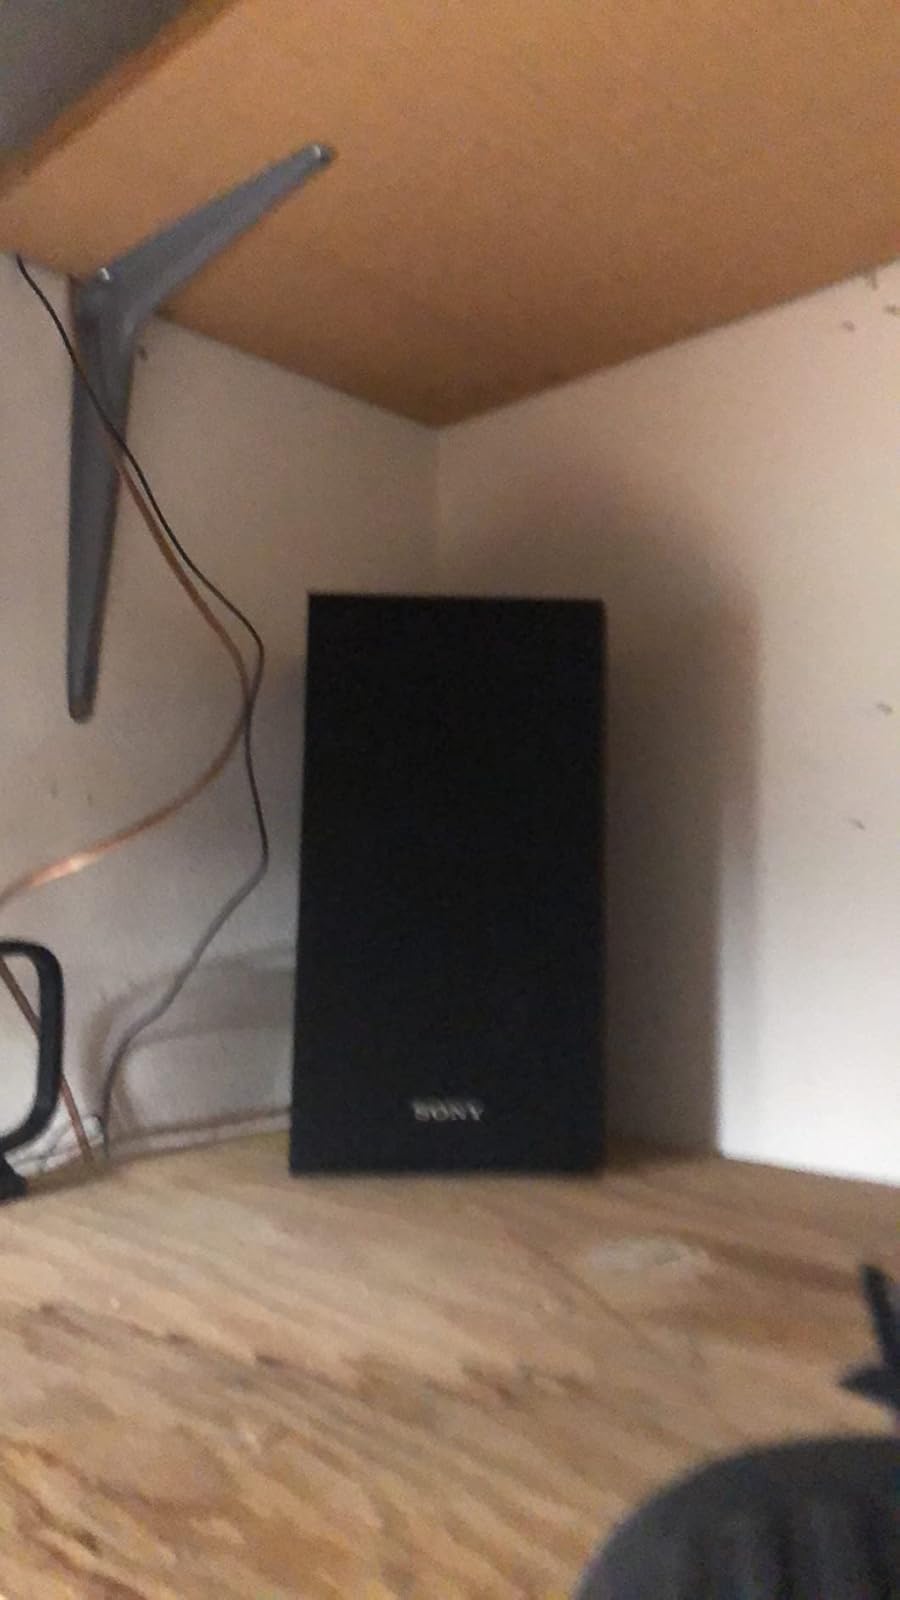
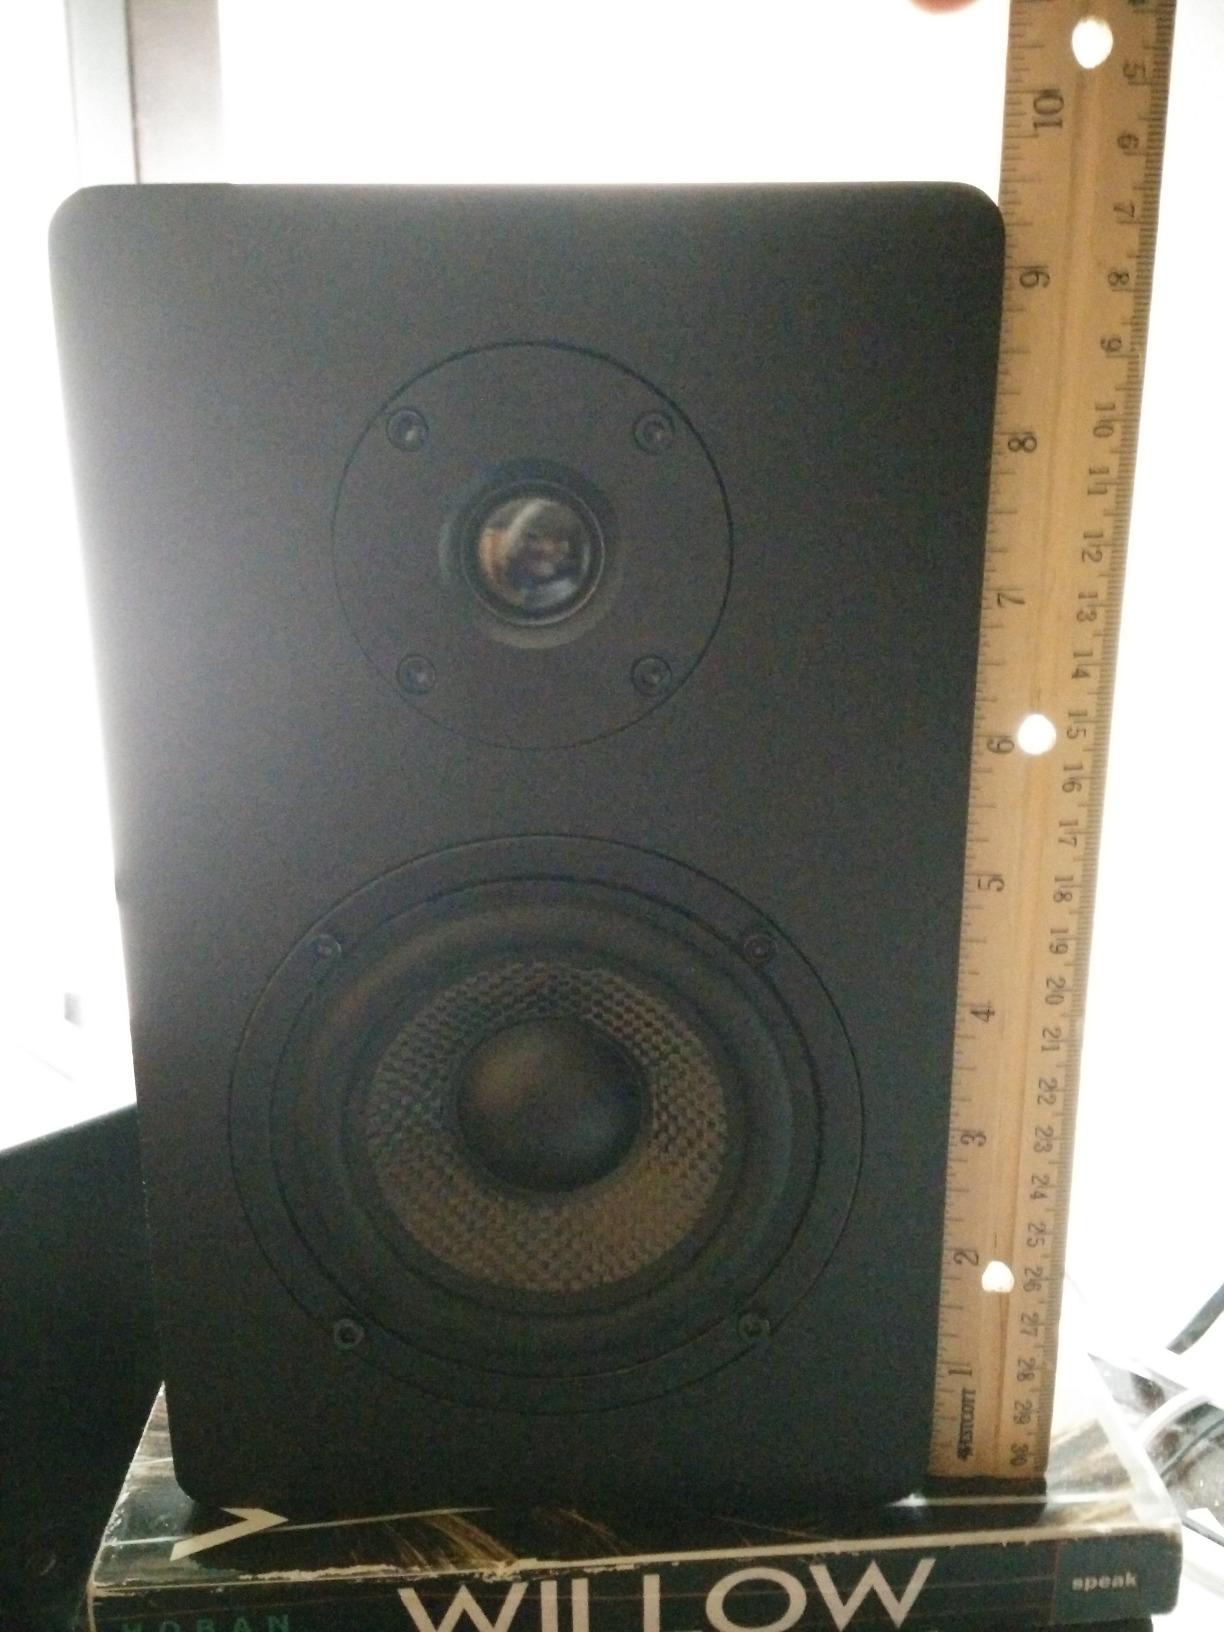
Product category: speaker
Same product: no